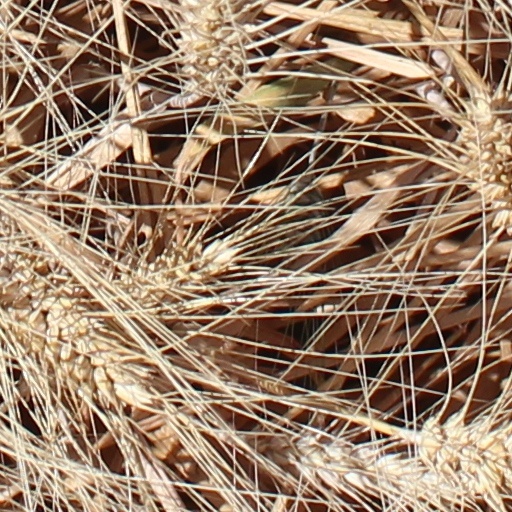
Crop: wheat